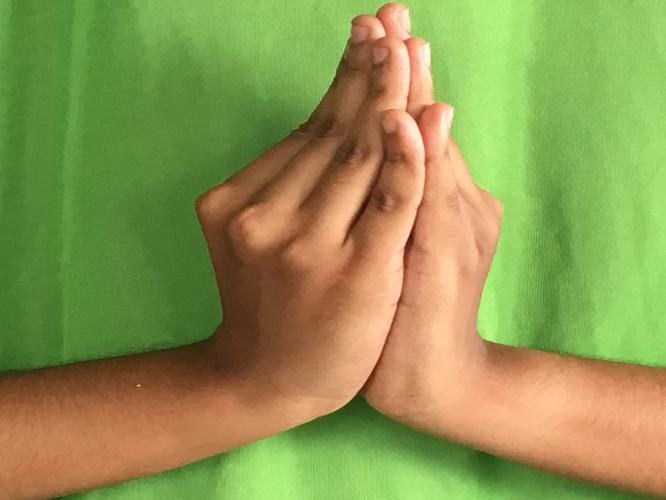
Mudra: Kapotham
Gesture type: double_hand